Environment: real
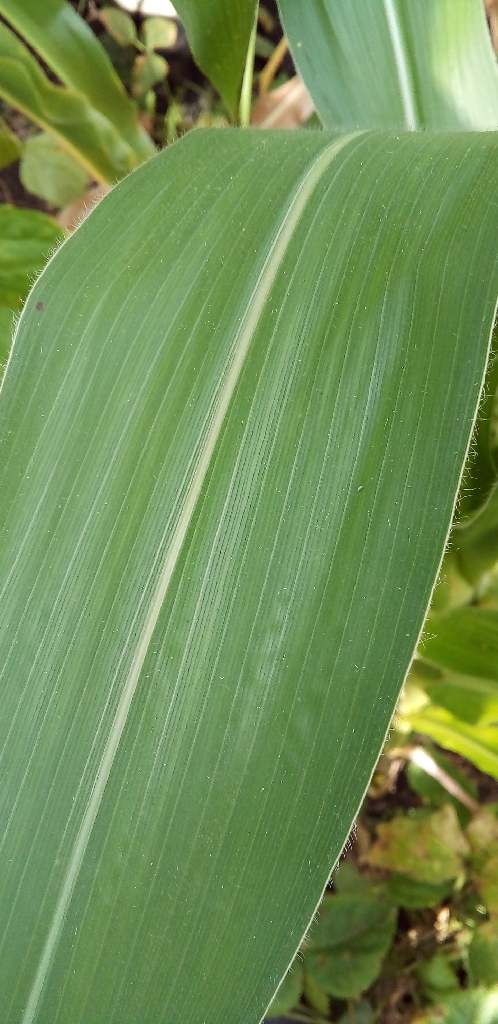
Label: healthy